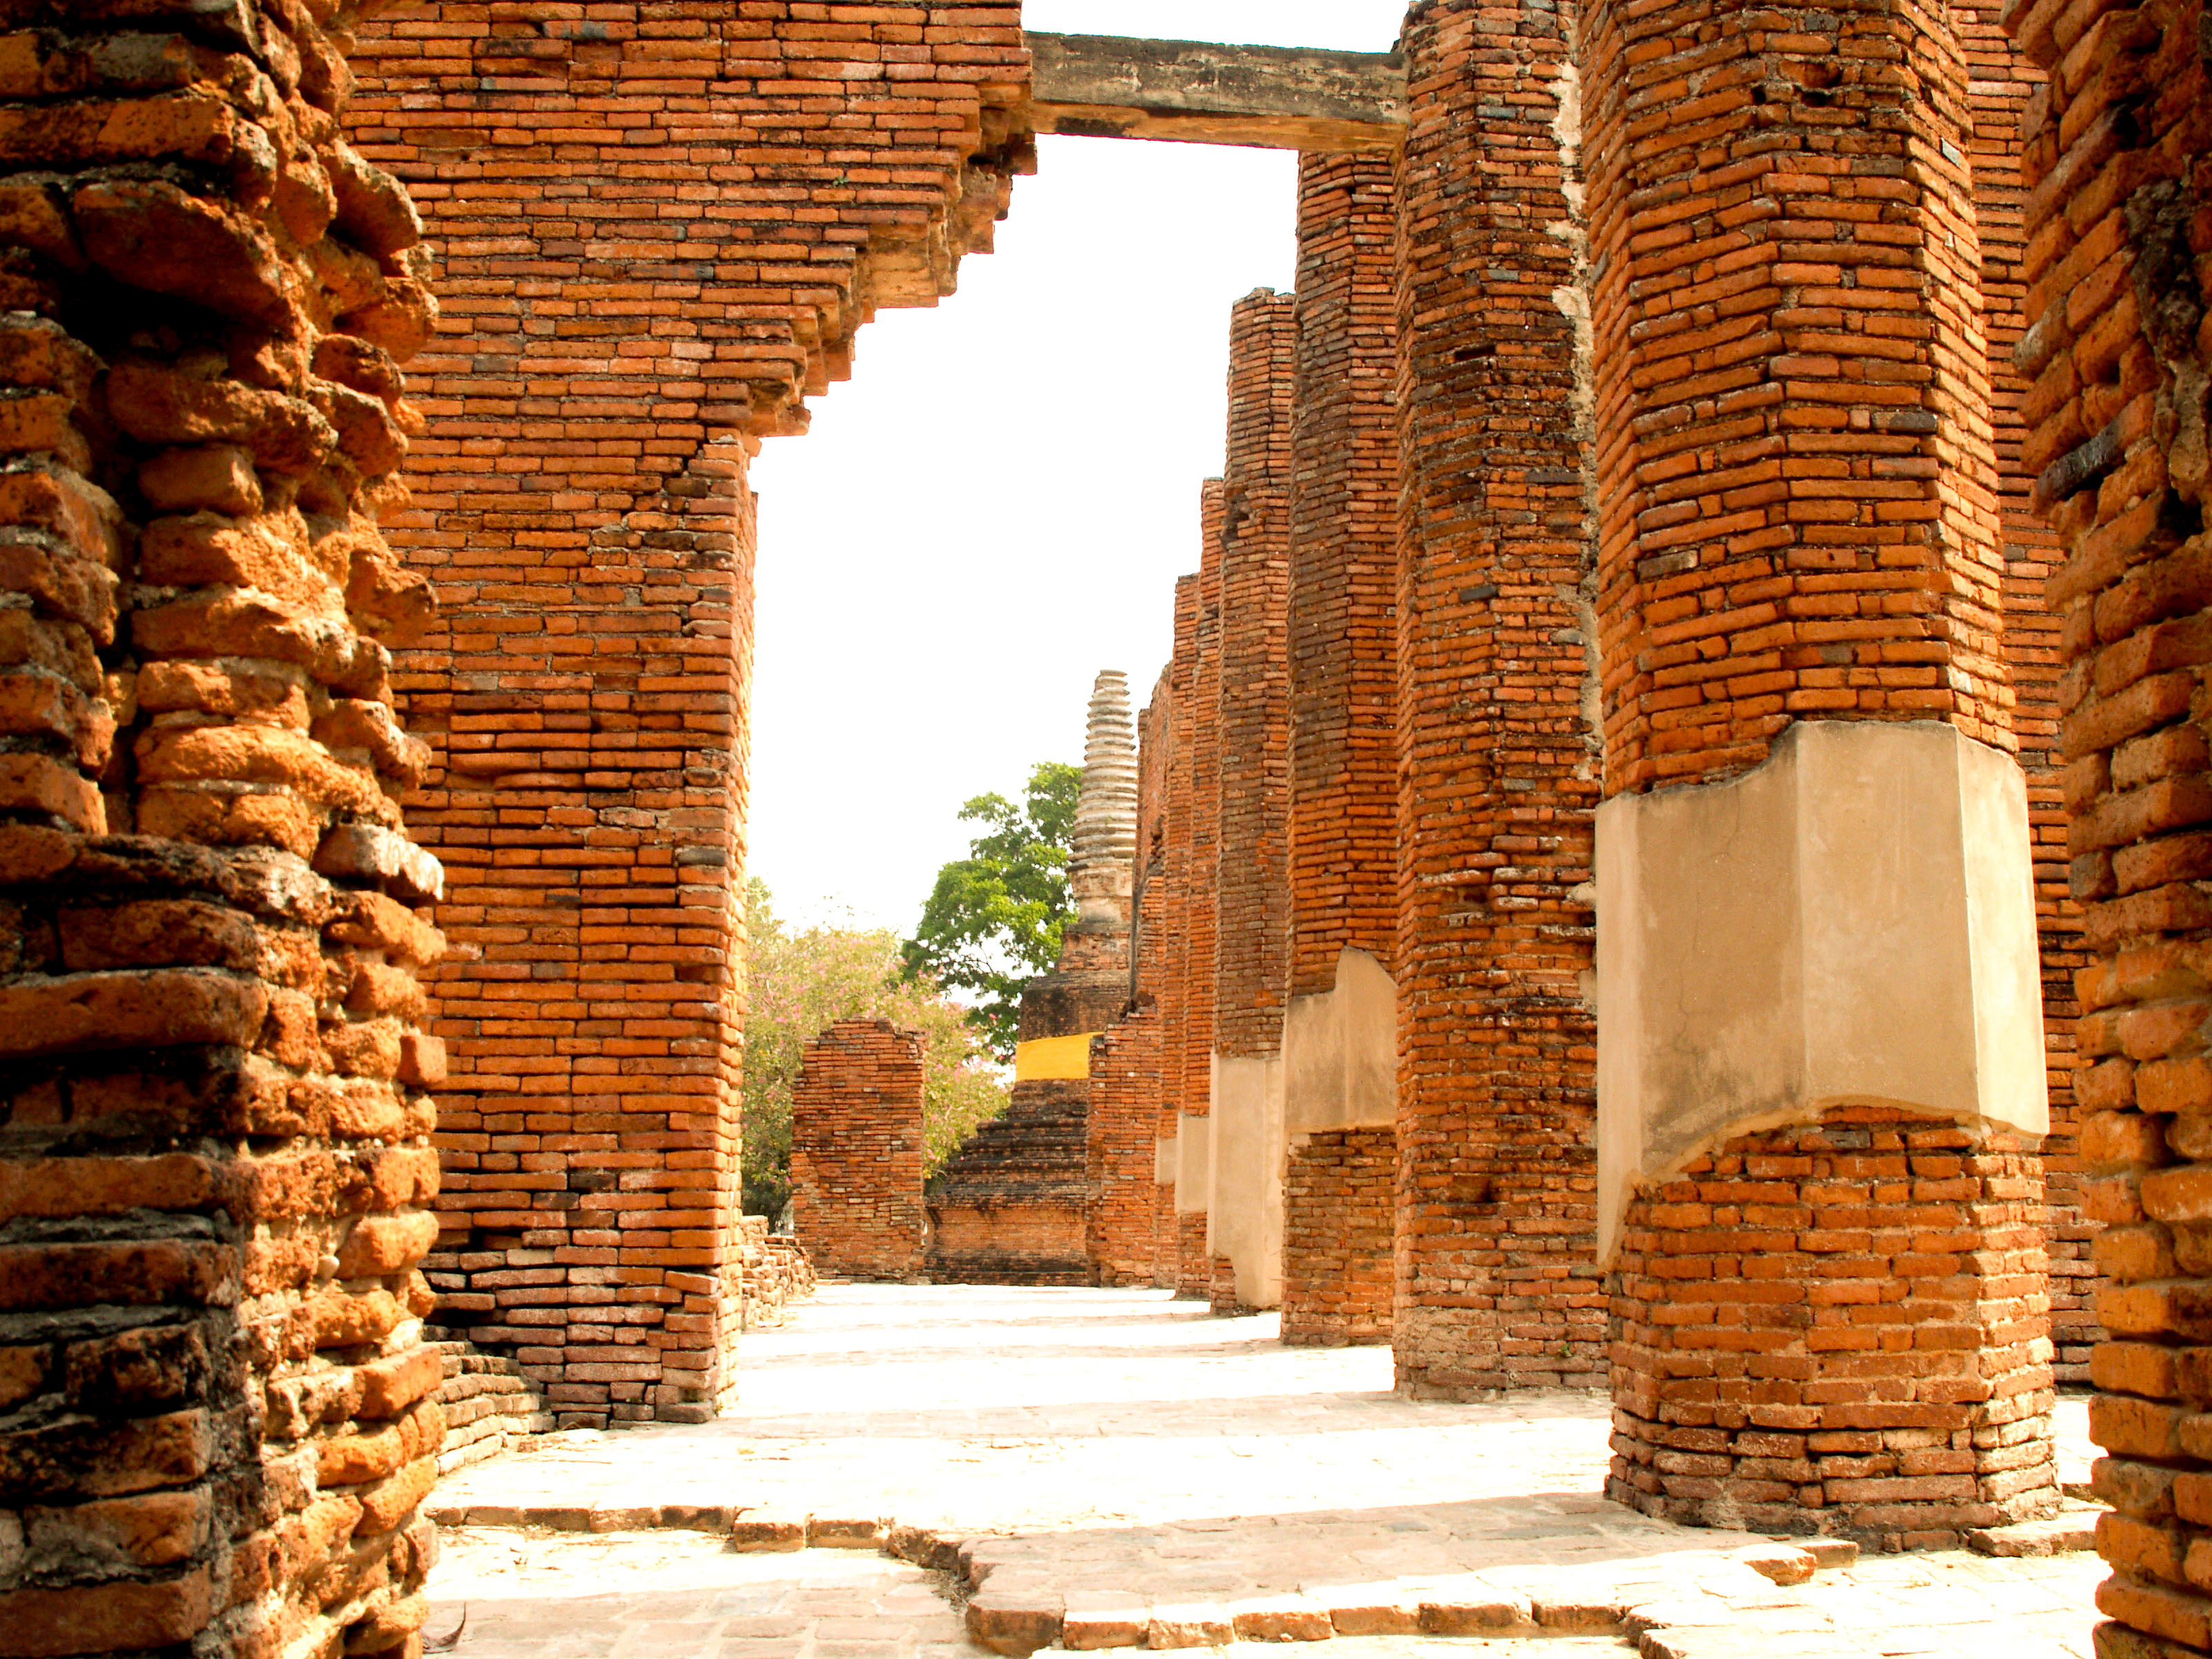
thailand, culture, travel, temple, asia, architecture, historic, buddha, pagoda, tourism, park, old, statue, ayutthaya, siam, religious, ayutthaya historical park, thai, landmark, bangkok, buddhism, building, heritage, ancient, kingdom, religion, art, traditional, statues, historic site, ruins, wall, brick, column, brickwork, ancient history, arch, archaeological site, history, window, wood, hacienda, facade